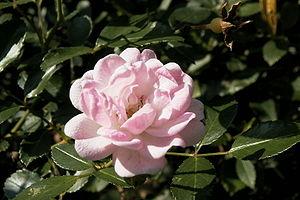
'The Fairy', connue aussi sous le nom de 'Féerie', est un cultivar de rosier du groupe des polyantha, obtenu par la Britannique Ann Bentall en 1932. Ce petit rosier couvrant croît rapidement et fleurit abondamment de juin aux gelées avec des fleurs en bouquets de couleur rose en forme de rosettes non parfumées, mesurant de 3 à 4 cm de diamètre. Son petit buisson atteint 50 cm avec de petites feuilles pointues de couleur vert brillant.
Les rosiers polyanthas sont une classe de rosiers hybrides créés à partir de 1875, issus de croisements effectués par le rosiériste Jean-Baptiste Guillot entre Rosa multiflora et Rosa chinensis.